Martin Škrtel

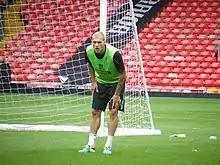
Škrtel training with Liverpool in 2013

In August 2013, it was reported that Liverpool had rejected a £10 million offer for Škrtel from Rafael Benítez's Napoli.